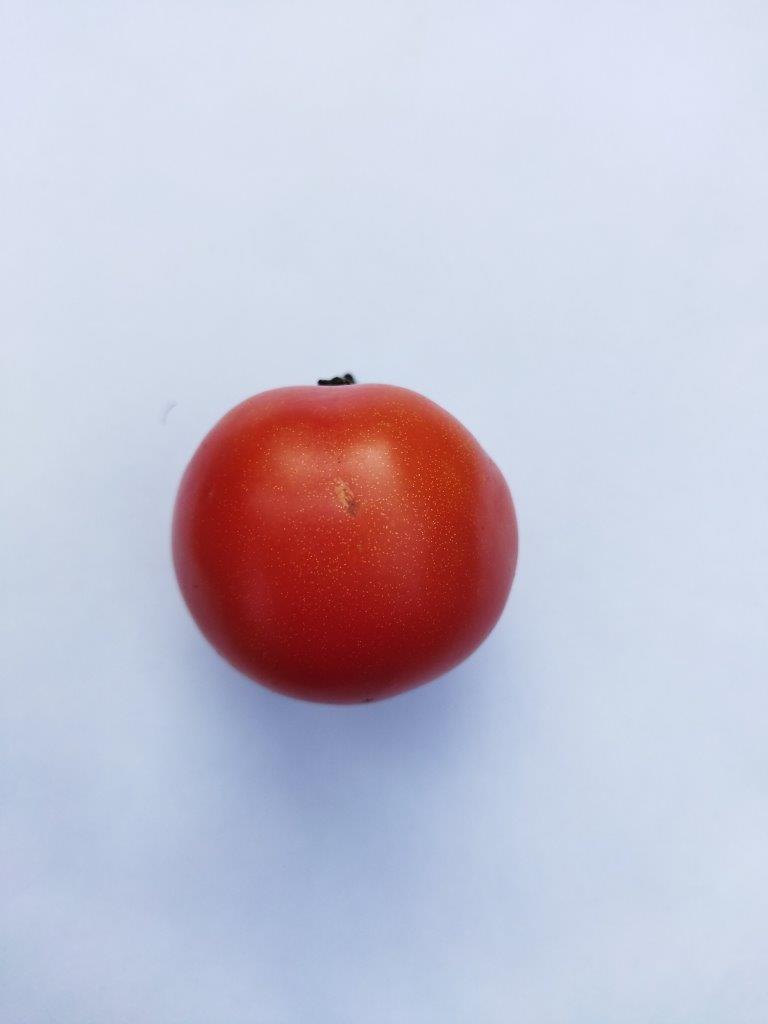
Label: Fresh